The Bull (1994 film)

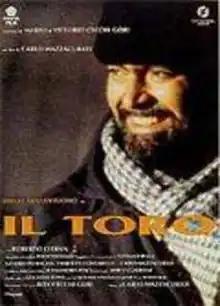

The Bull is a 1994 Italian comedy-drama film directed by Carlo Mazzacurati.